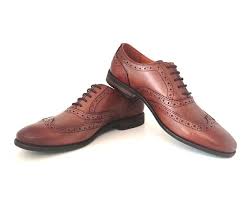
Label: Brogue